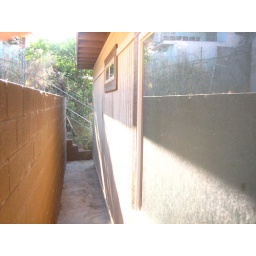
wall in front of back house